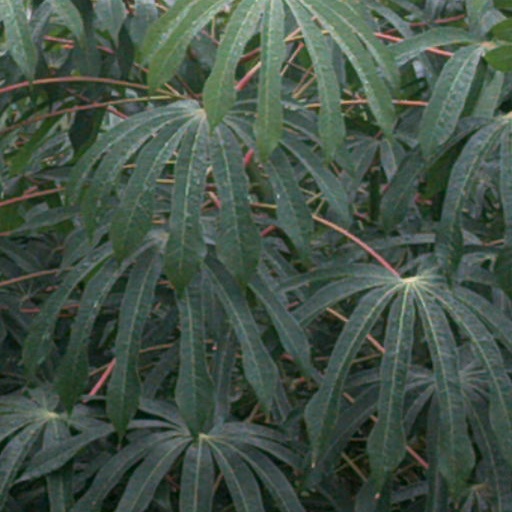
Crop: cassava